Hebrew Gospel hypothesis

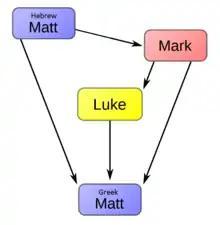
The Hebrew Gospel hypothesis of professor Theodor Zahn posits that Mark drew from proto-Matthew in Hebrew; Luke used Mark and oral tradition; and Greek Matthew was based on proto-Matthew, Mark, and Luke.

The synoptic gospels are the three gospels of Mark, Matthew and Luke: they share much the same material in much the same order, and are clearly related. The precise nature of the relationship is the synoptic problem. The most widely held solution to the problem today is the two-source theory, which holds that Mark, plus another, hypothetical source, Q, were used by Matthew and Luke. But while this theory has widespread support, there is a notable minority view that Mark was written last using Matthew and Luke (the two-gospel hypothesis). Still other scholars accept Markan priority, but argue that Q never existed, and that Luke used Matthew as a source as well as Mark (the Farrer hypothesis).